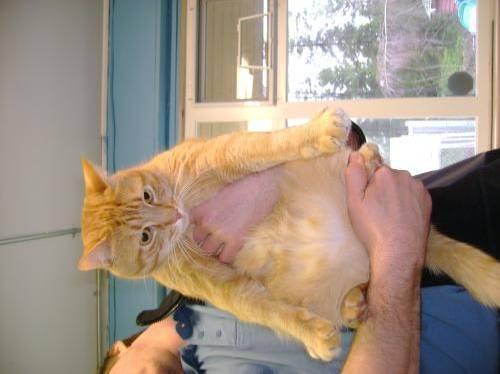
cat